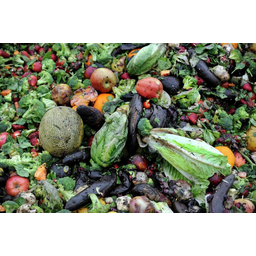
Label: trash